Eternal Lies

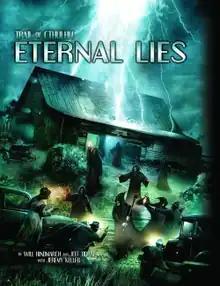
Cover by Jérôme Huguenin

Eternal Lies is a 2013 role-playing game adventure campaign by Will Hindmarch and Jeff Tidball with Jeremy Kelle, published by Pelgrane Press for "Trail of Cthulhu".